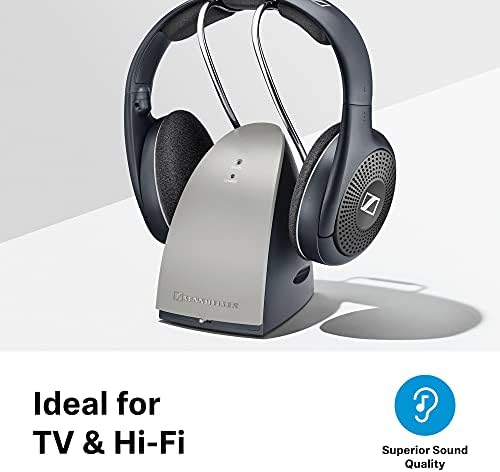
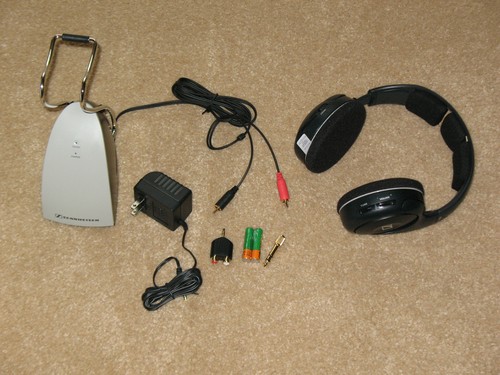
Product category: headphones
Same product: yes